Fettiplace

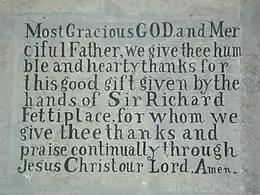
Inscription recording thanks to Sir Richard Fettiplace, Appleton church

The two triple family monuments at Swinbrook Church in Oxfordshire, with sets of effigies ranged on shelves above each other, are fine examples of English Renaissance and Baroque funerary art. There is a monument to John Fettiplace and an inscription thanking Richard Fettiplace at the parish church of St Laurence, Appleton, Oxfordshire.